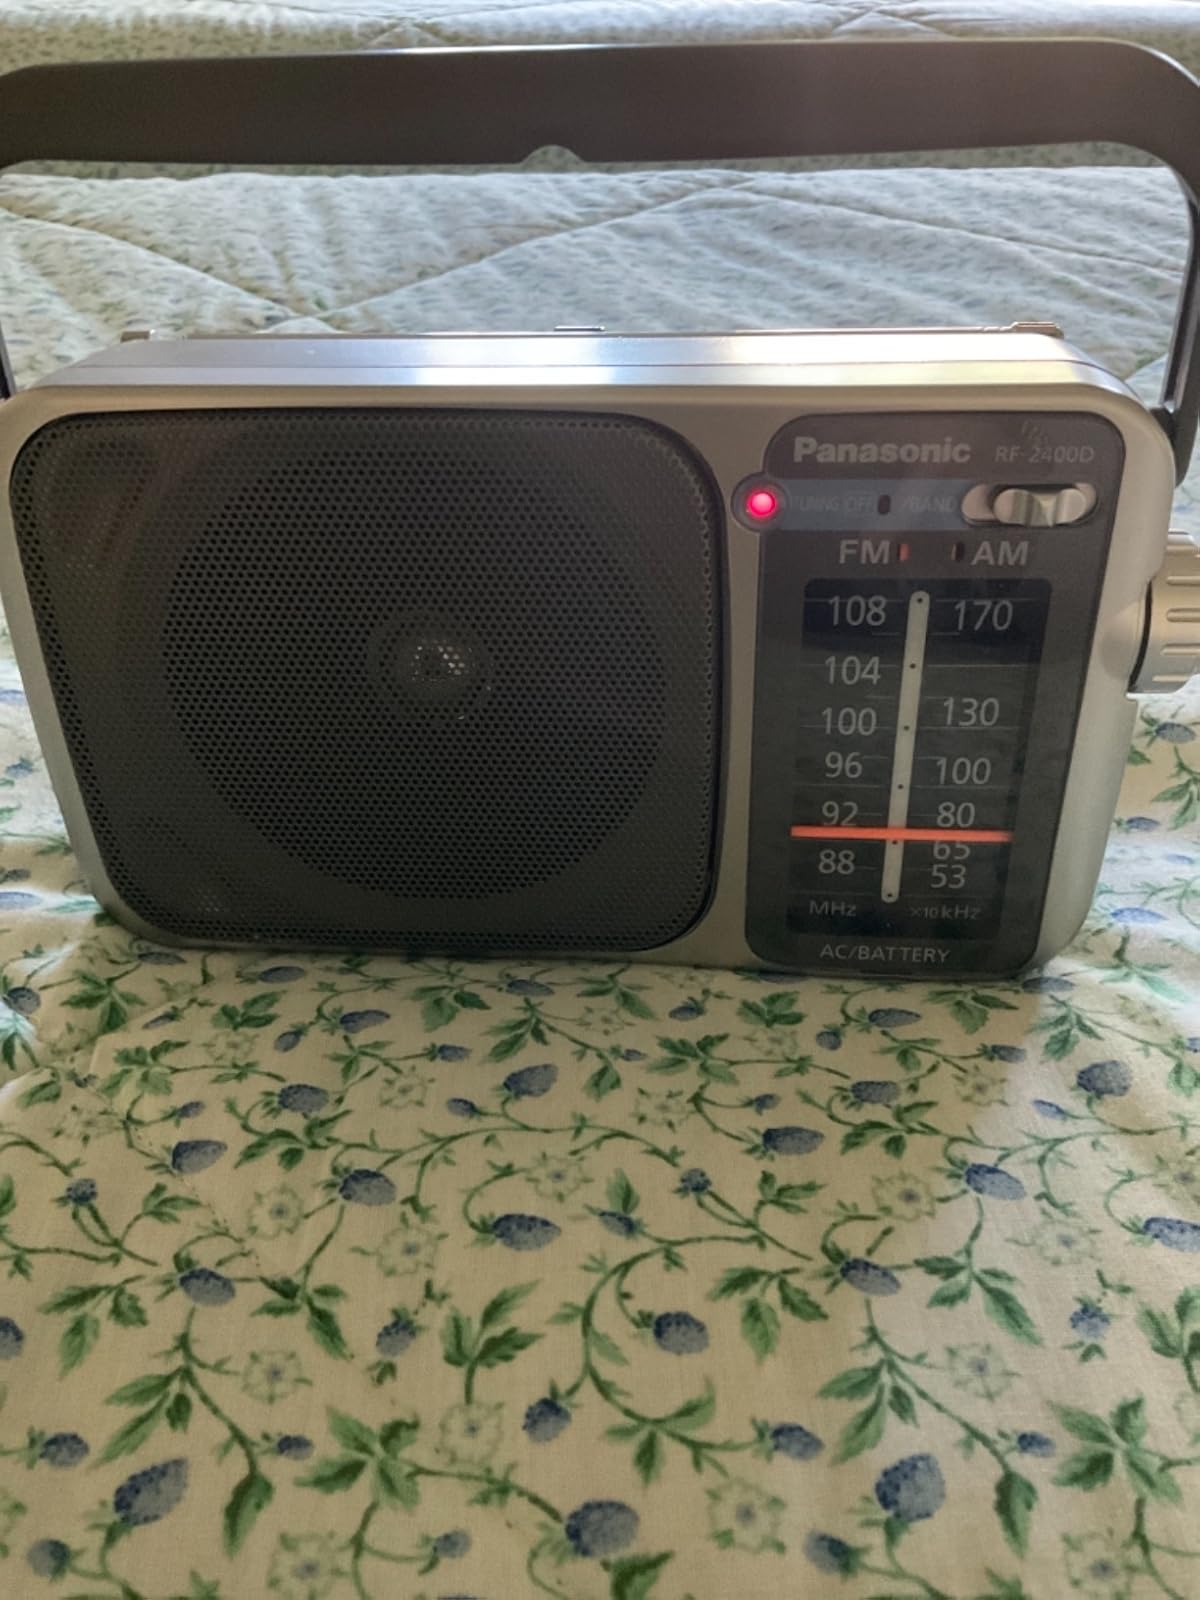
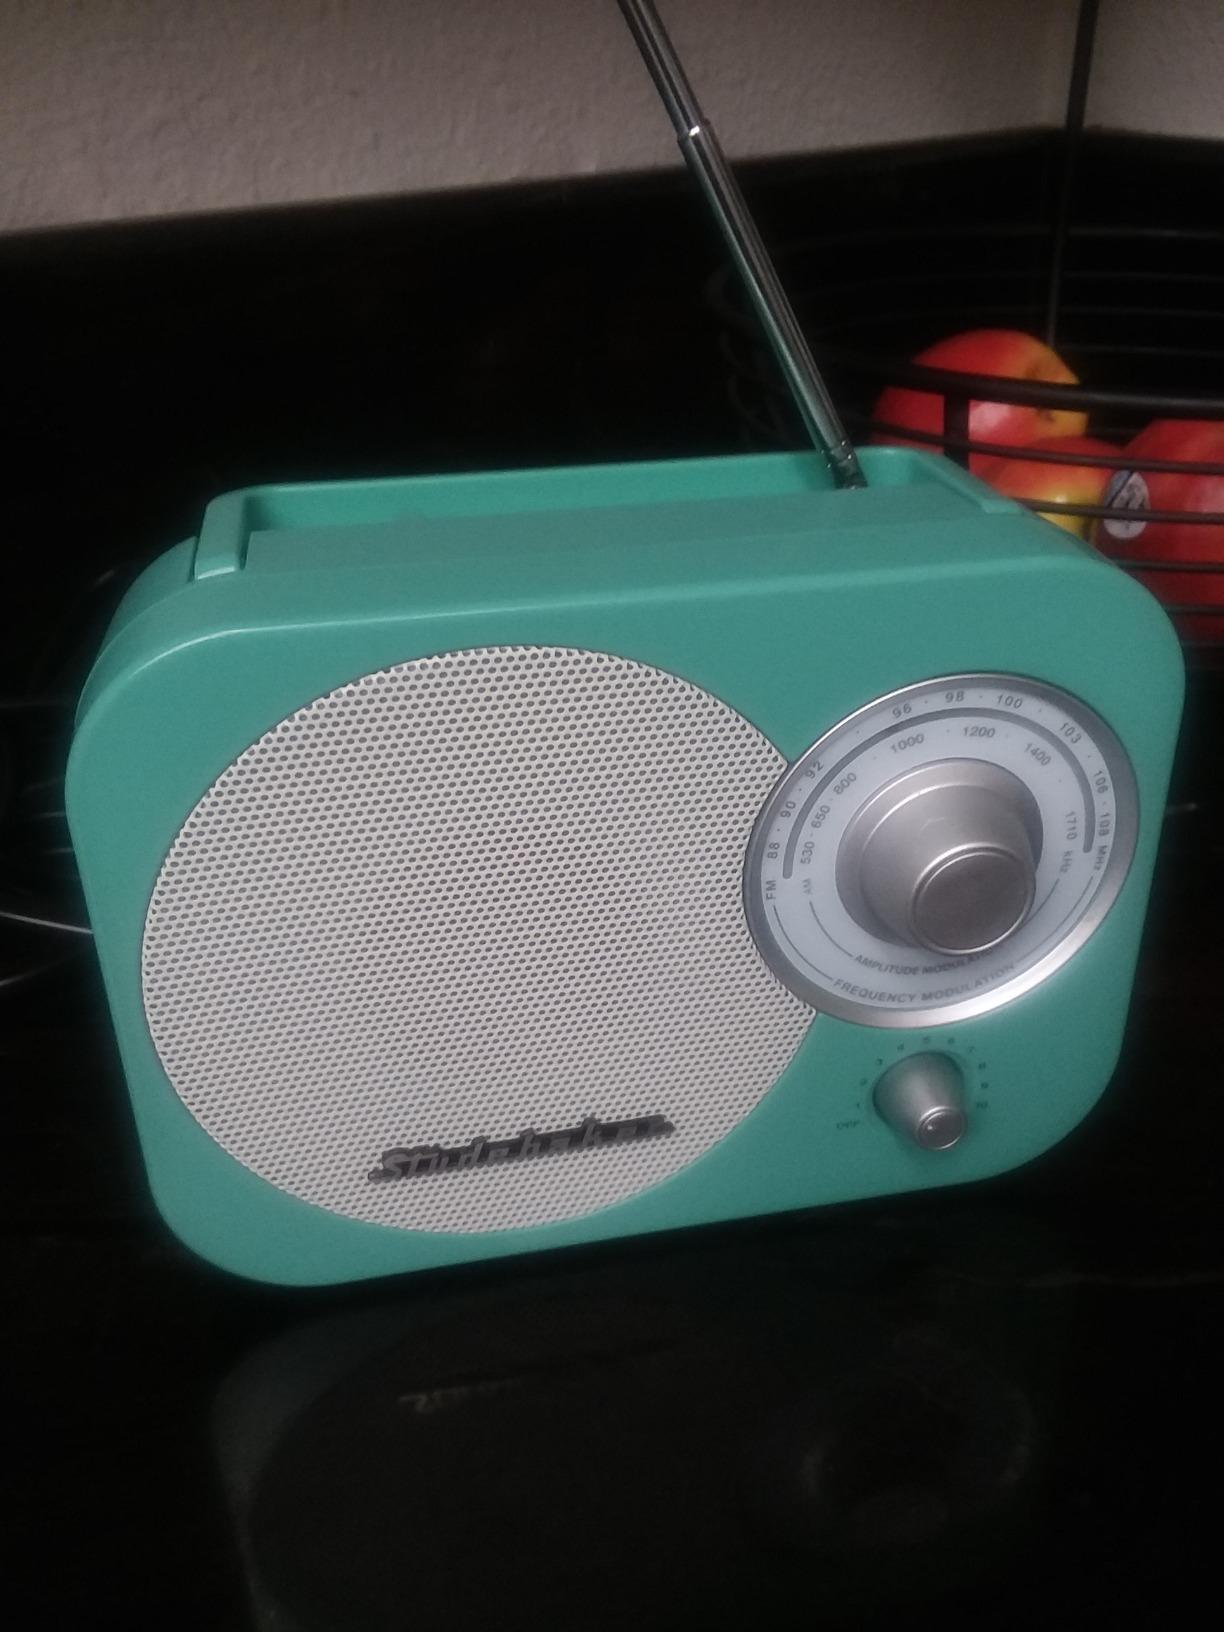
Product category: radio
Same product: no